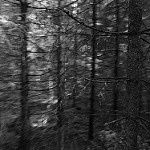
Label: forest